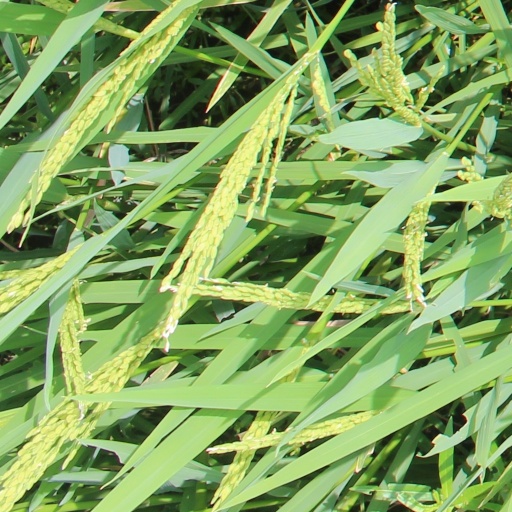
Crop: rice